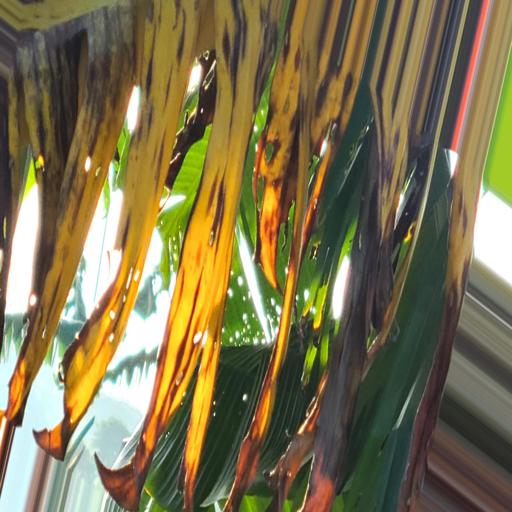
Label: panama_disease